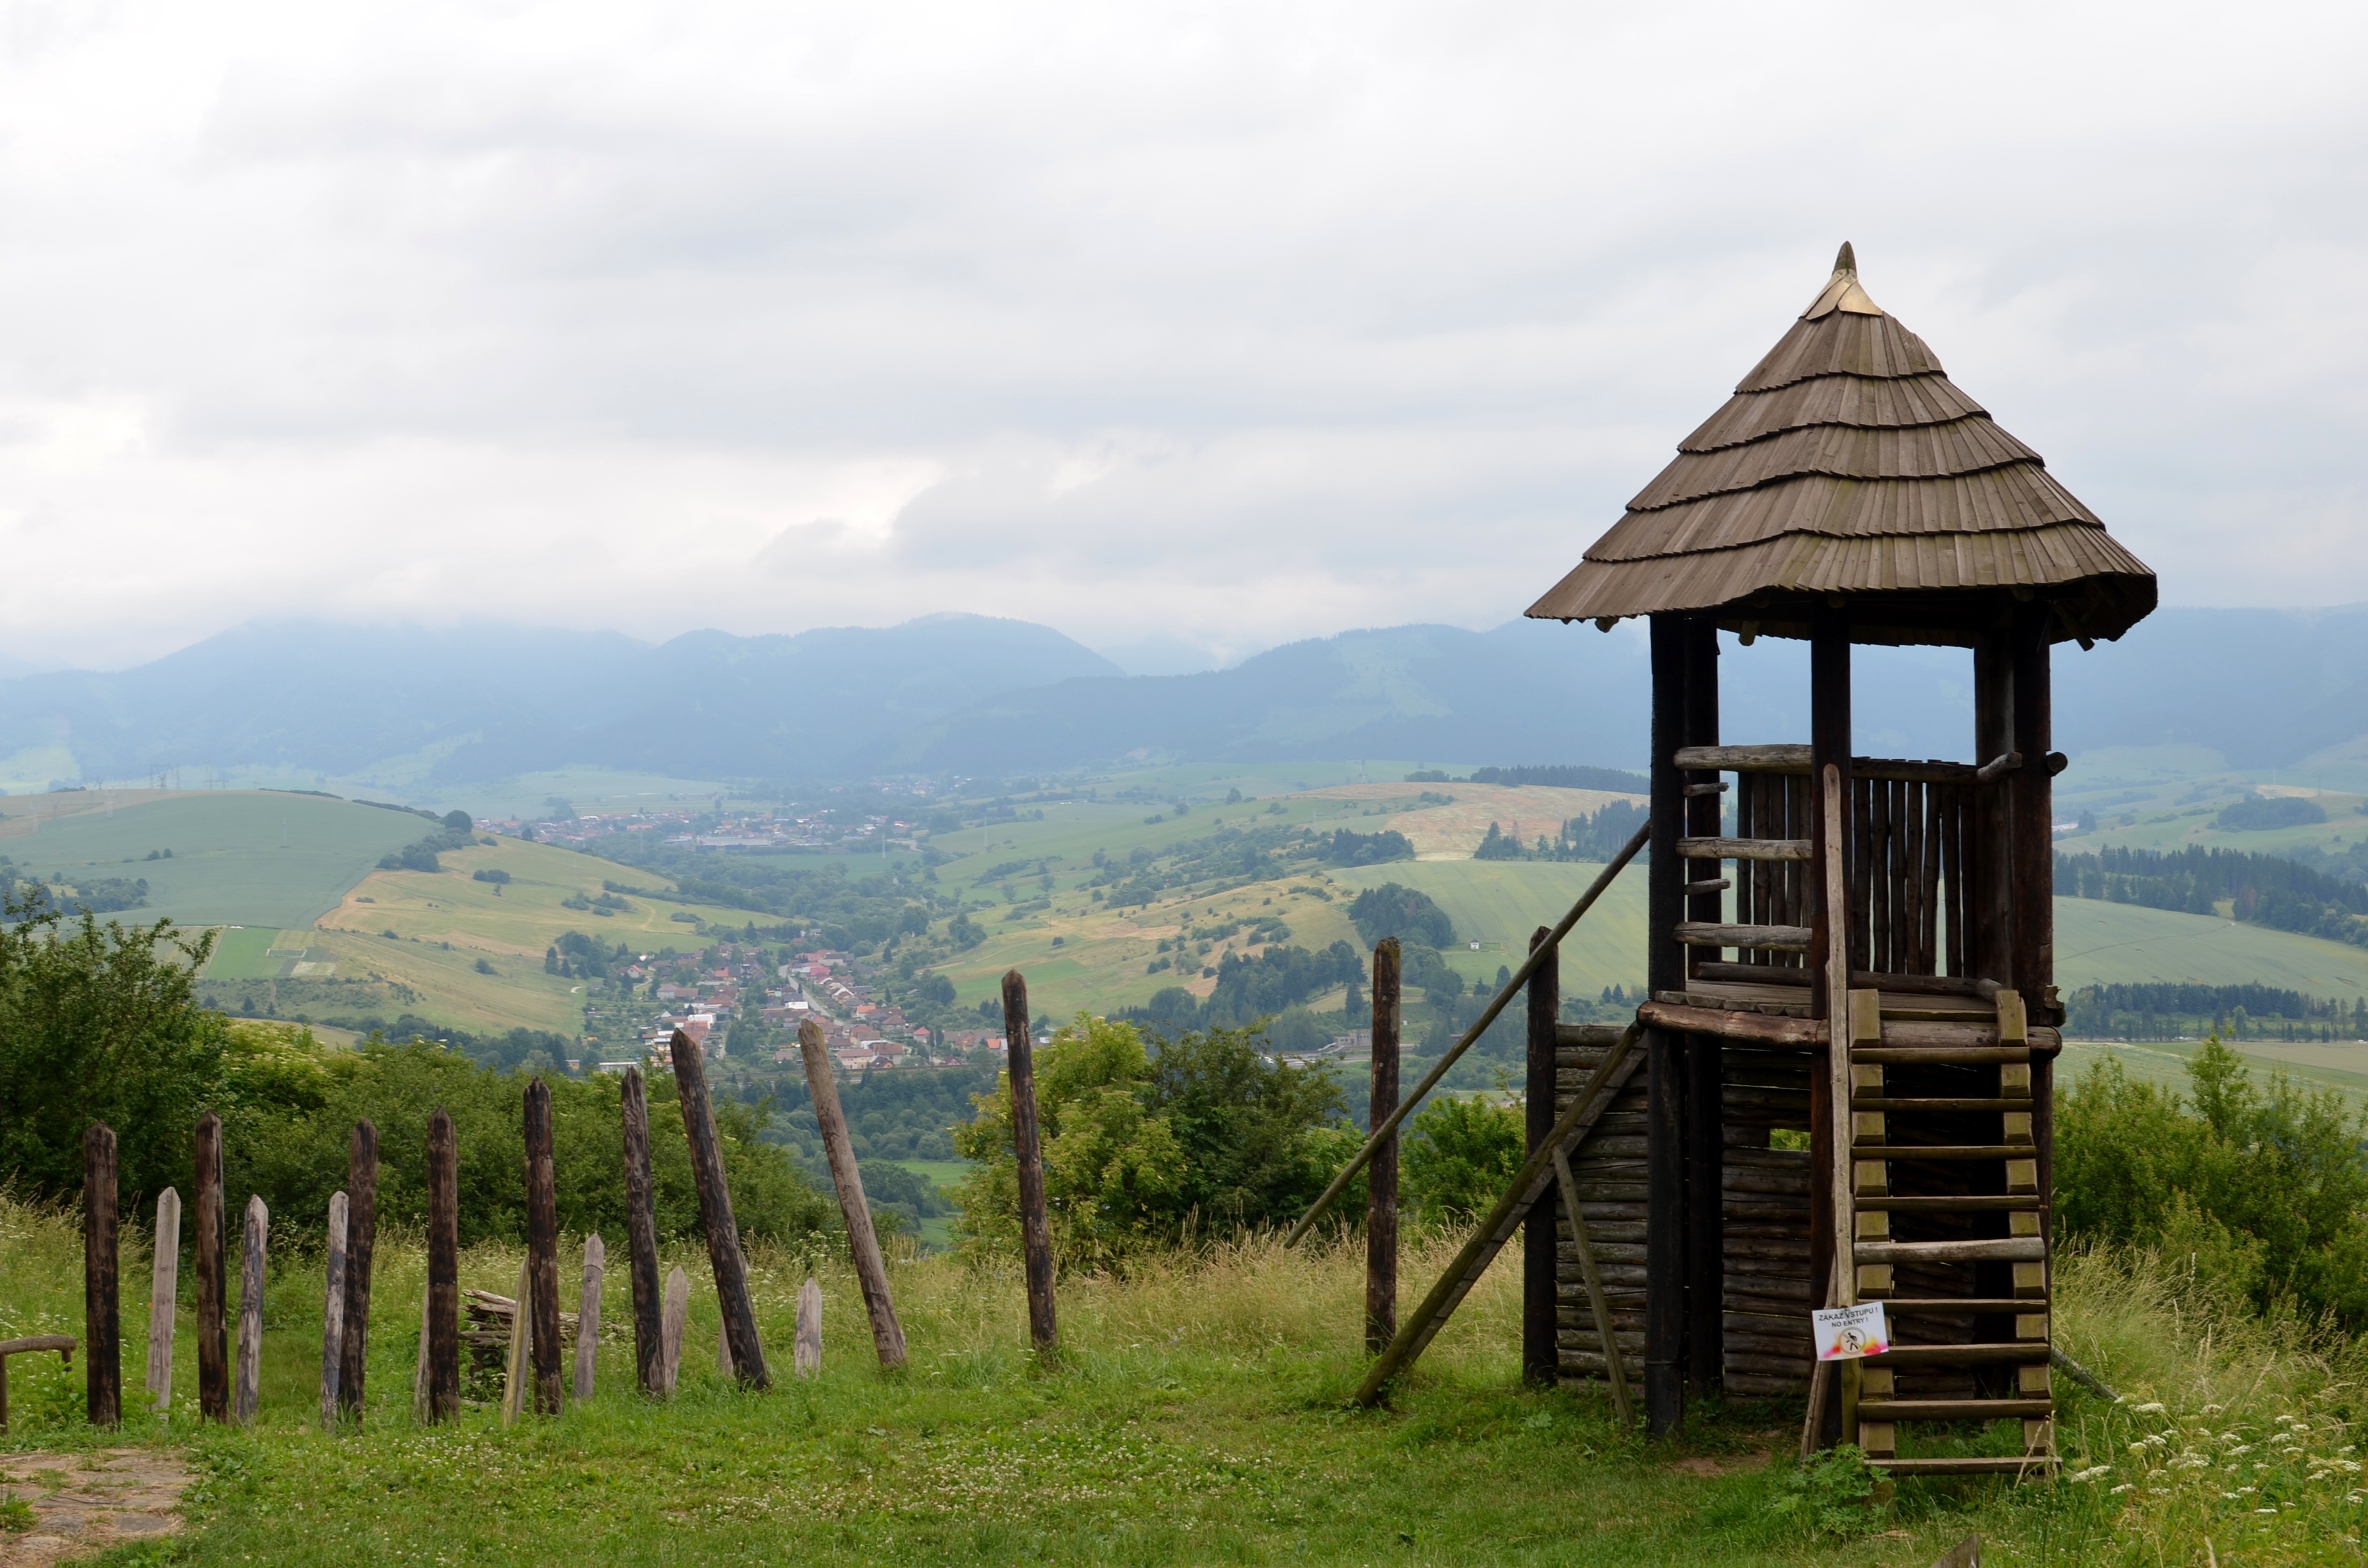
mountain, agriculture, rural area, liptov, lookout tower, wooden tower, havranok